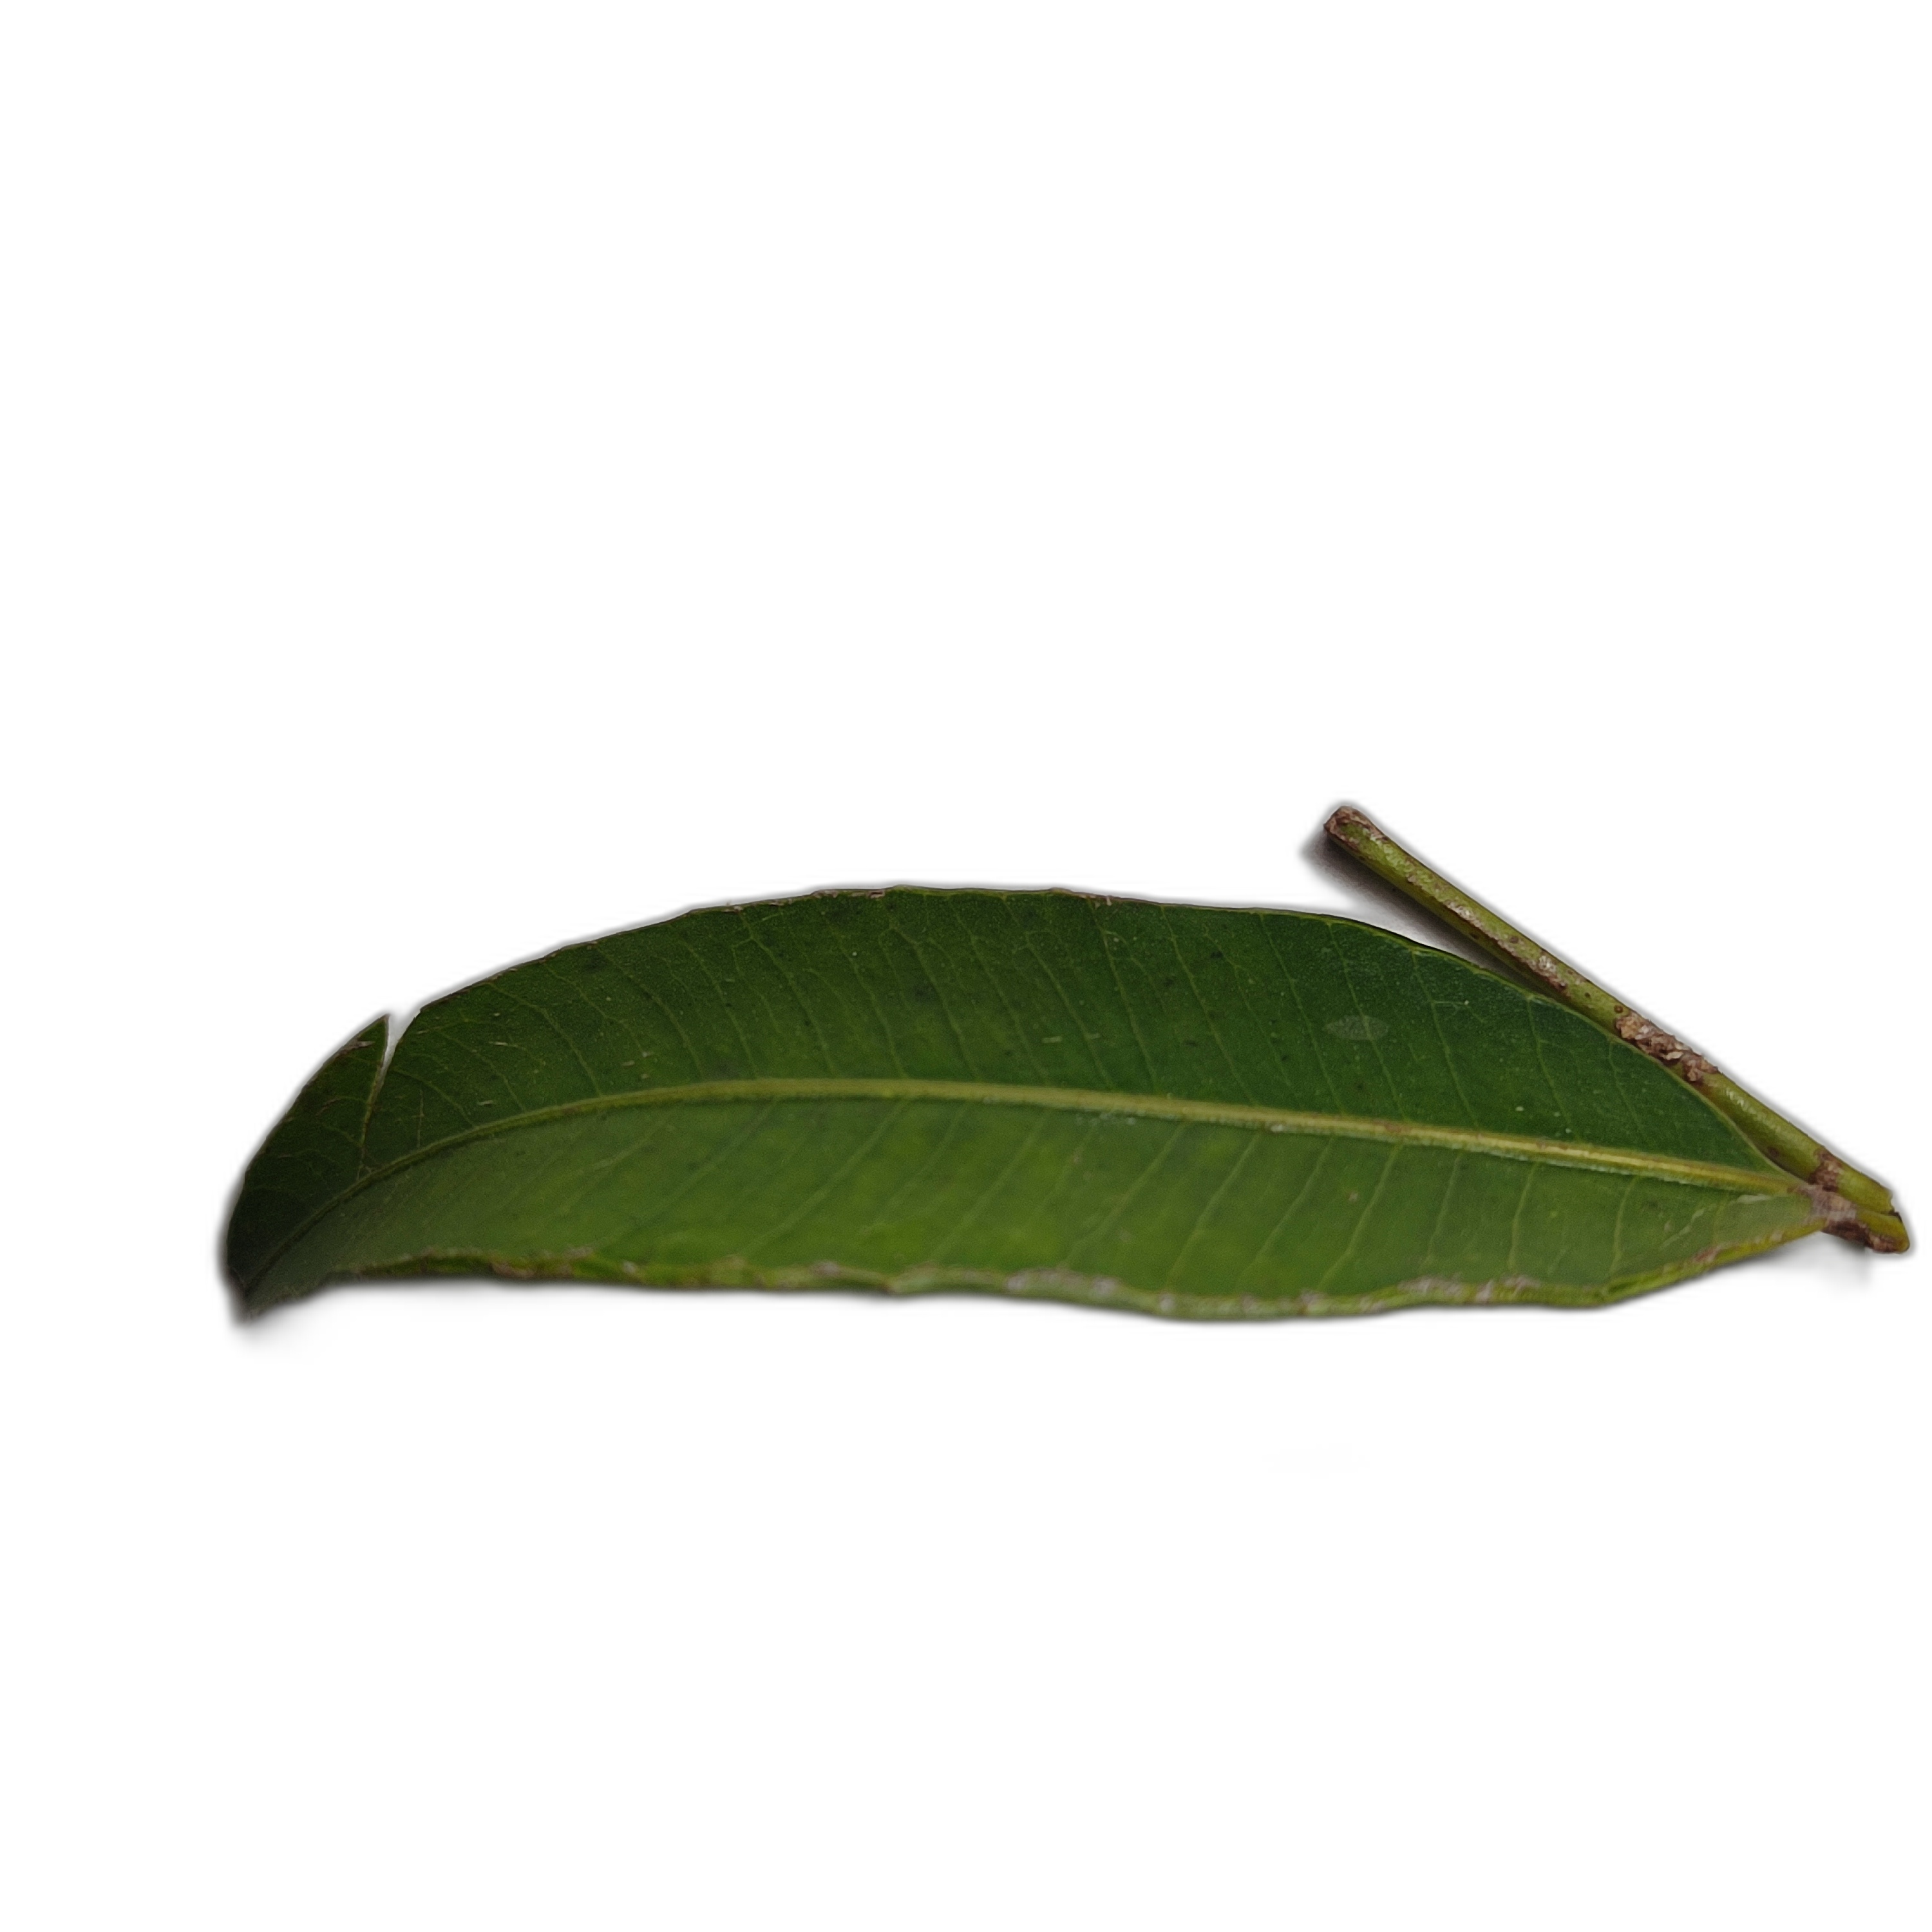
Label: healthy